Bear danger

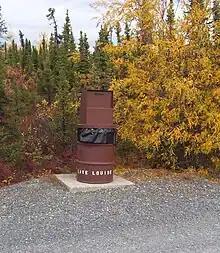
The "postal box" style of bear-resistant garbage is used in many parks and campgrounds

The U.S. National Park service emphasizes keeping a distance from the bear and making noise to avoid startling a bear as the best ways to avoid a bear attack. If a bear does become confrontational, the usual advice is to stand one's ground and to not run or turn away from the bear, raise the arms above the head so as to appear larger, and to yell at the bear.